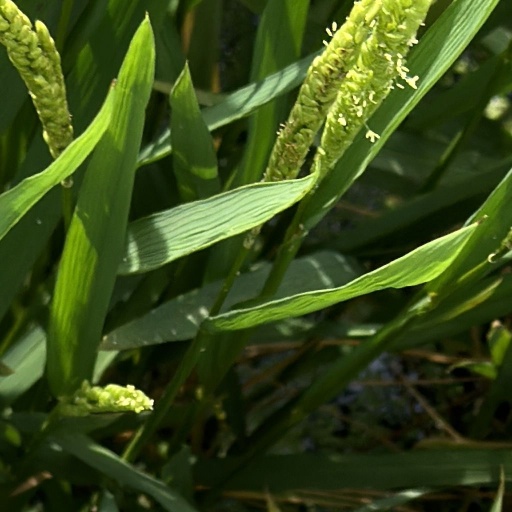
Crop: rice